List of North Karnataka historical sites

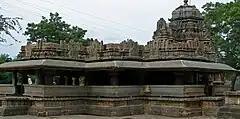
Siddhesvara Temple at Haveri

Lakkundi was a place of prominence during the ninth and 14th centuries and it came under the rule of kings Chalukya, Yadava and Hoysala. It was the capital of Hoysala king Ballala II (Veeraballala) in 1192 A.D.